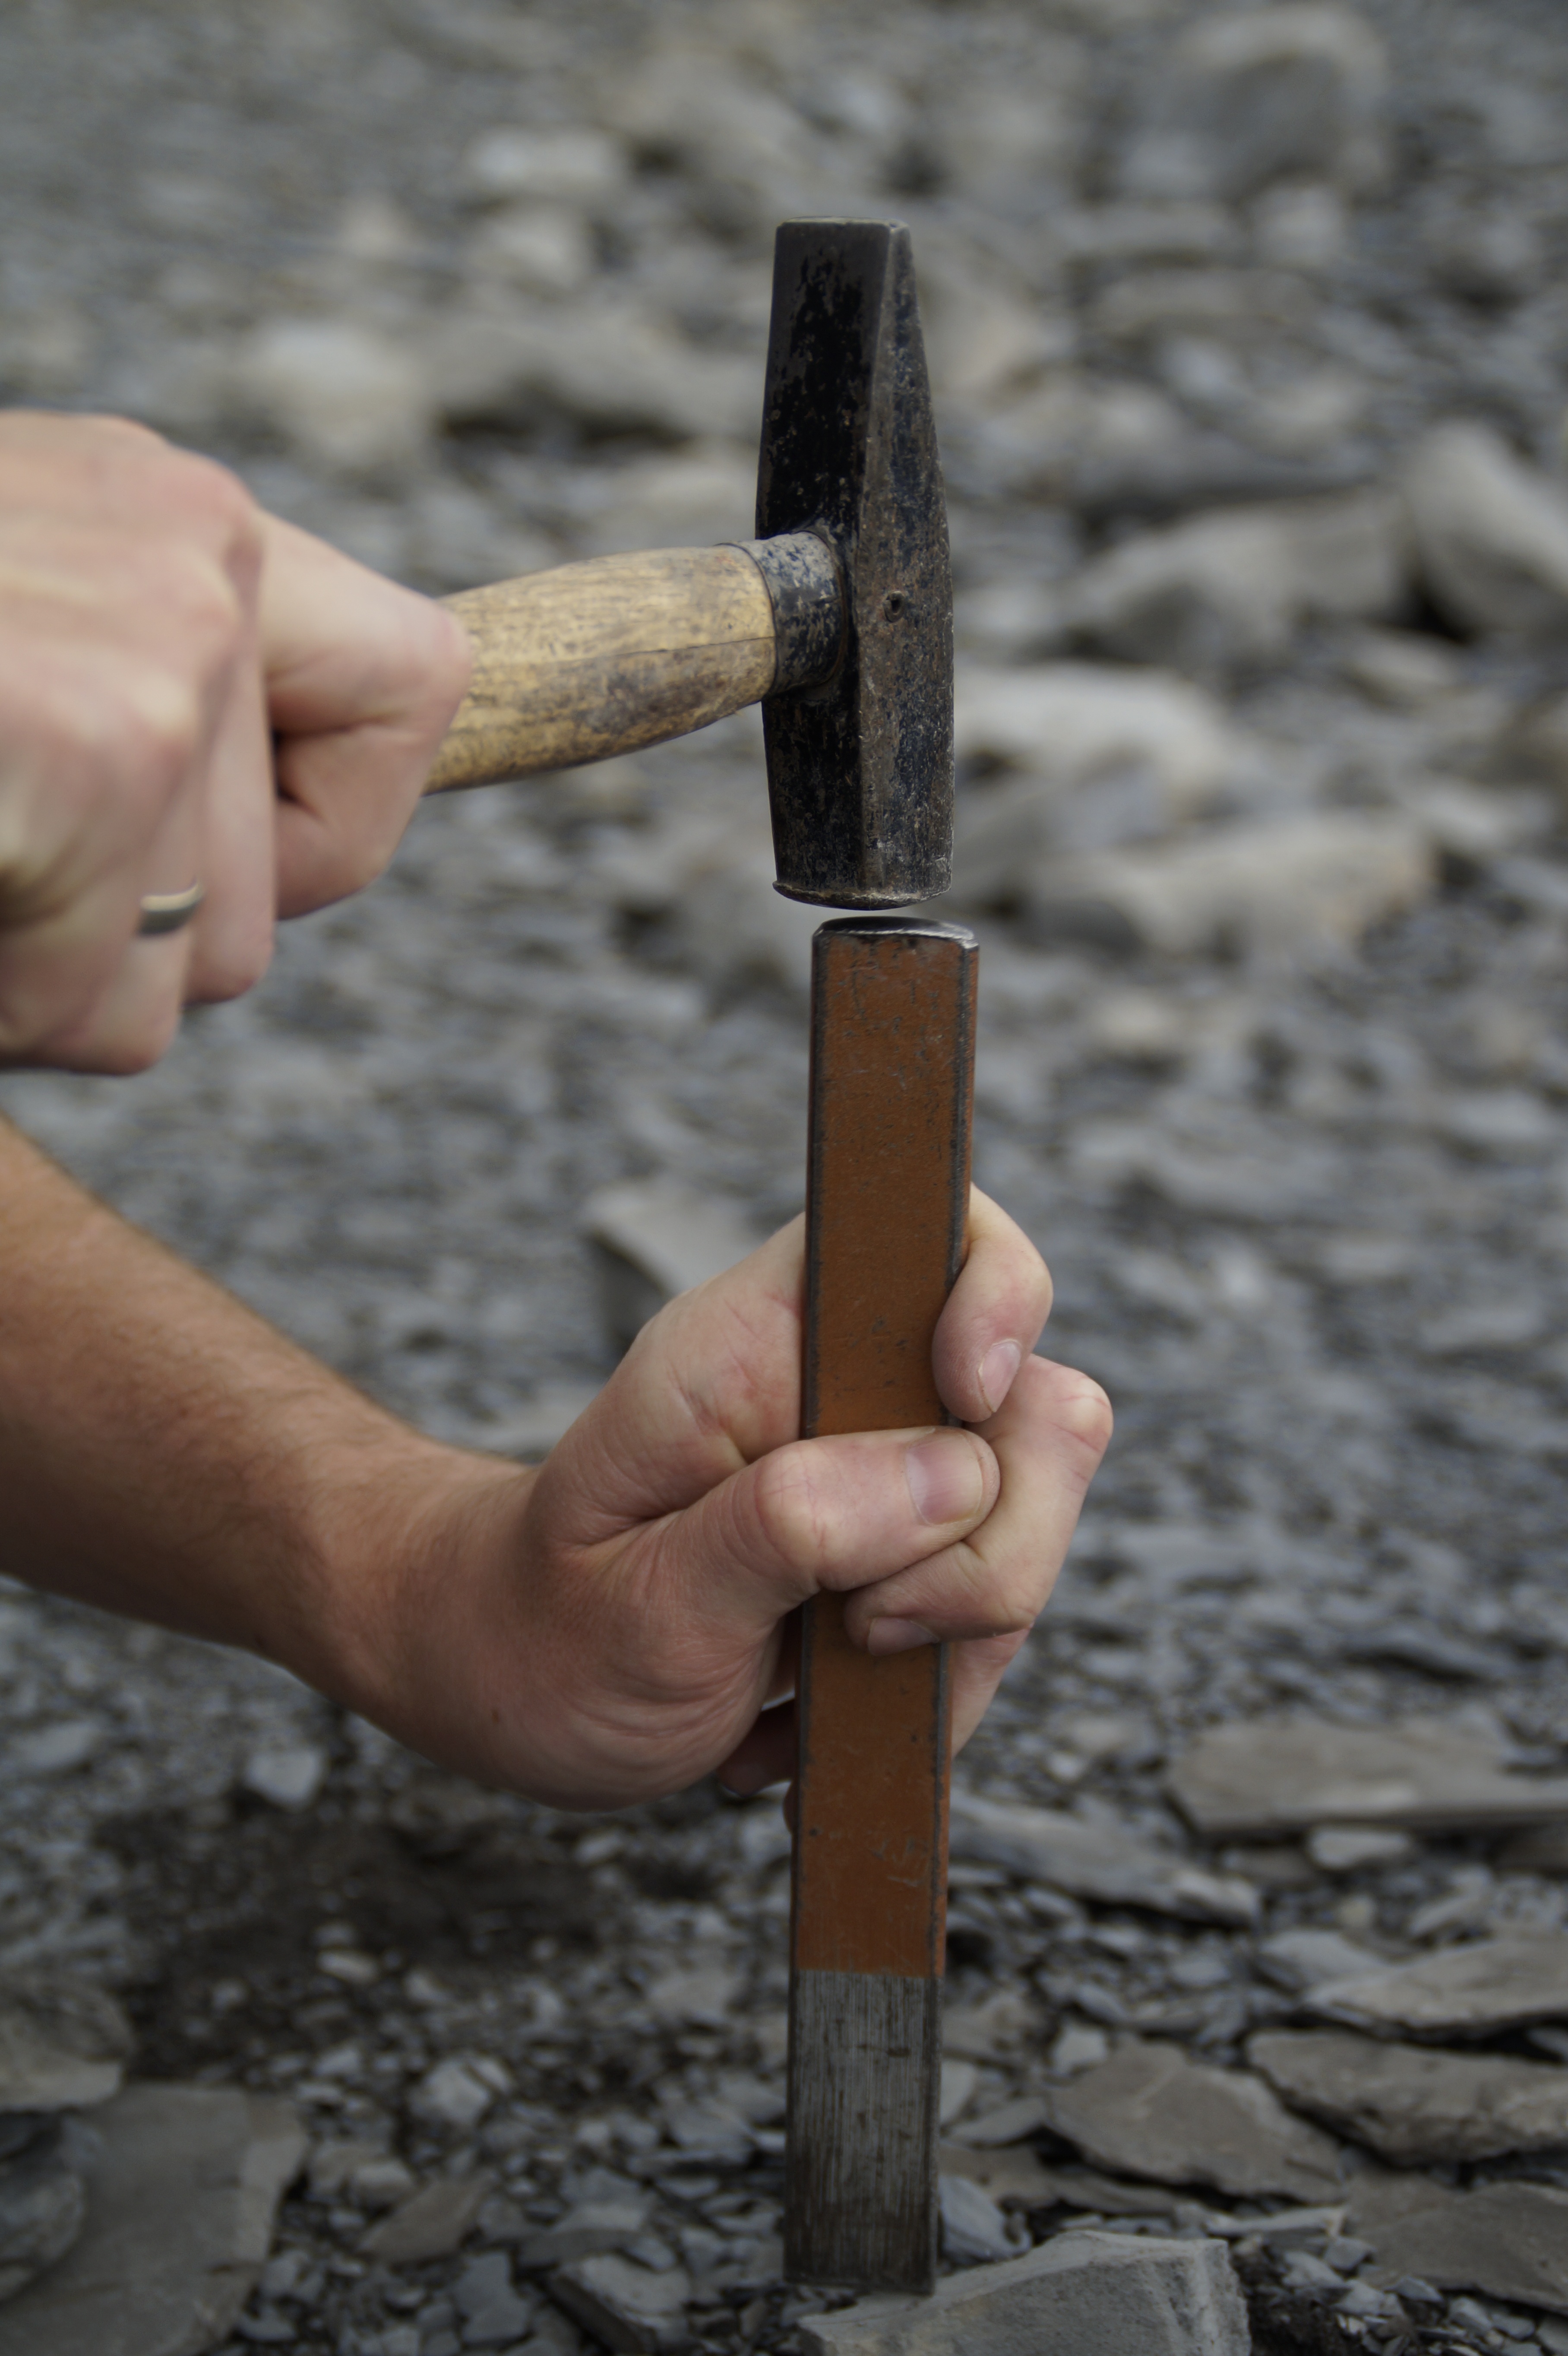
hand, man, wood, stone, tool, hammer, weapon, material, slate, sculpture, tap, carving, quarry, paleontology, chisel, fossil collectors, visitors quarry, search for fossils, knocking stones, slate quarry